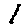
Label: 1